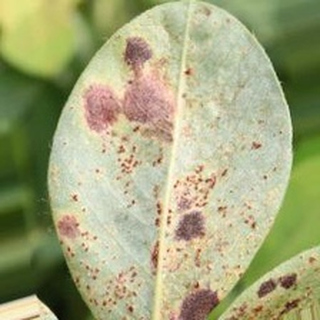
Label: groundnut_rust